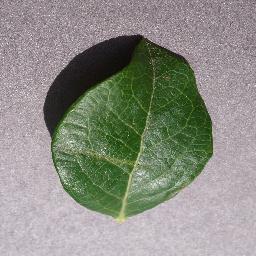
Label: Blueberry___healthy